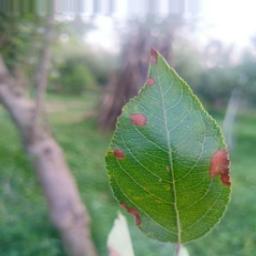
Label: Alternaria